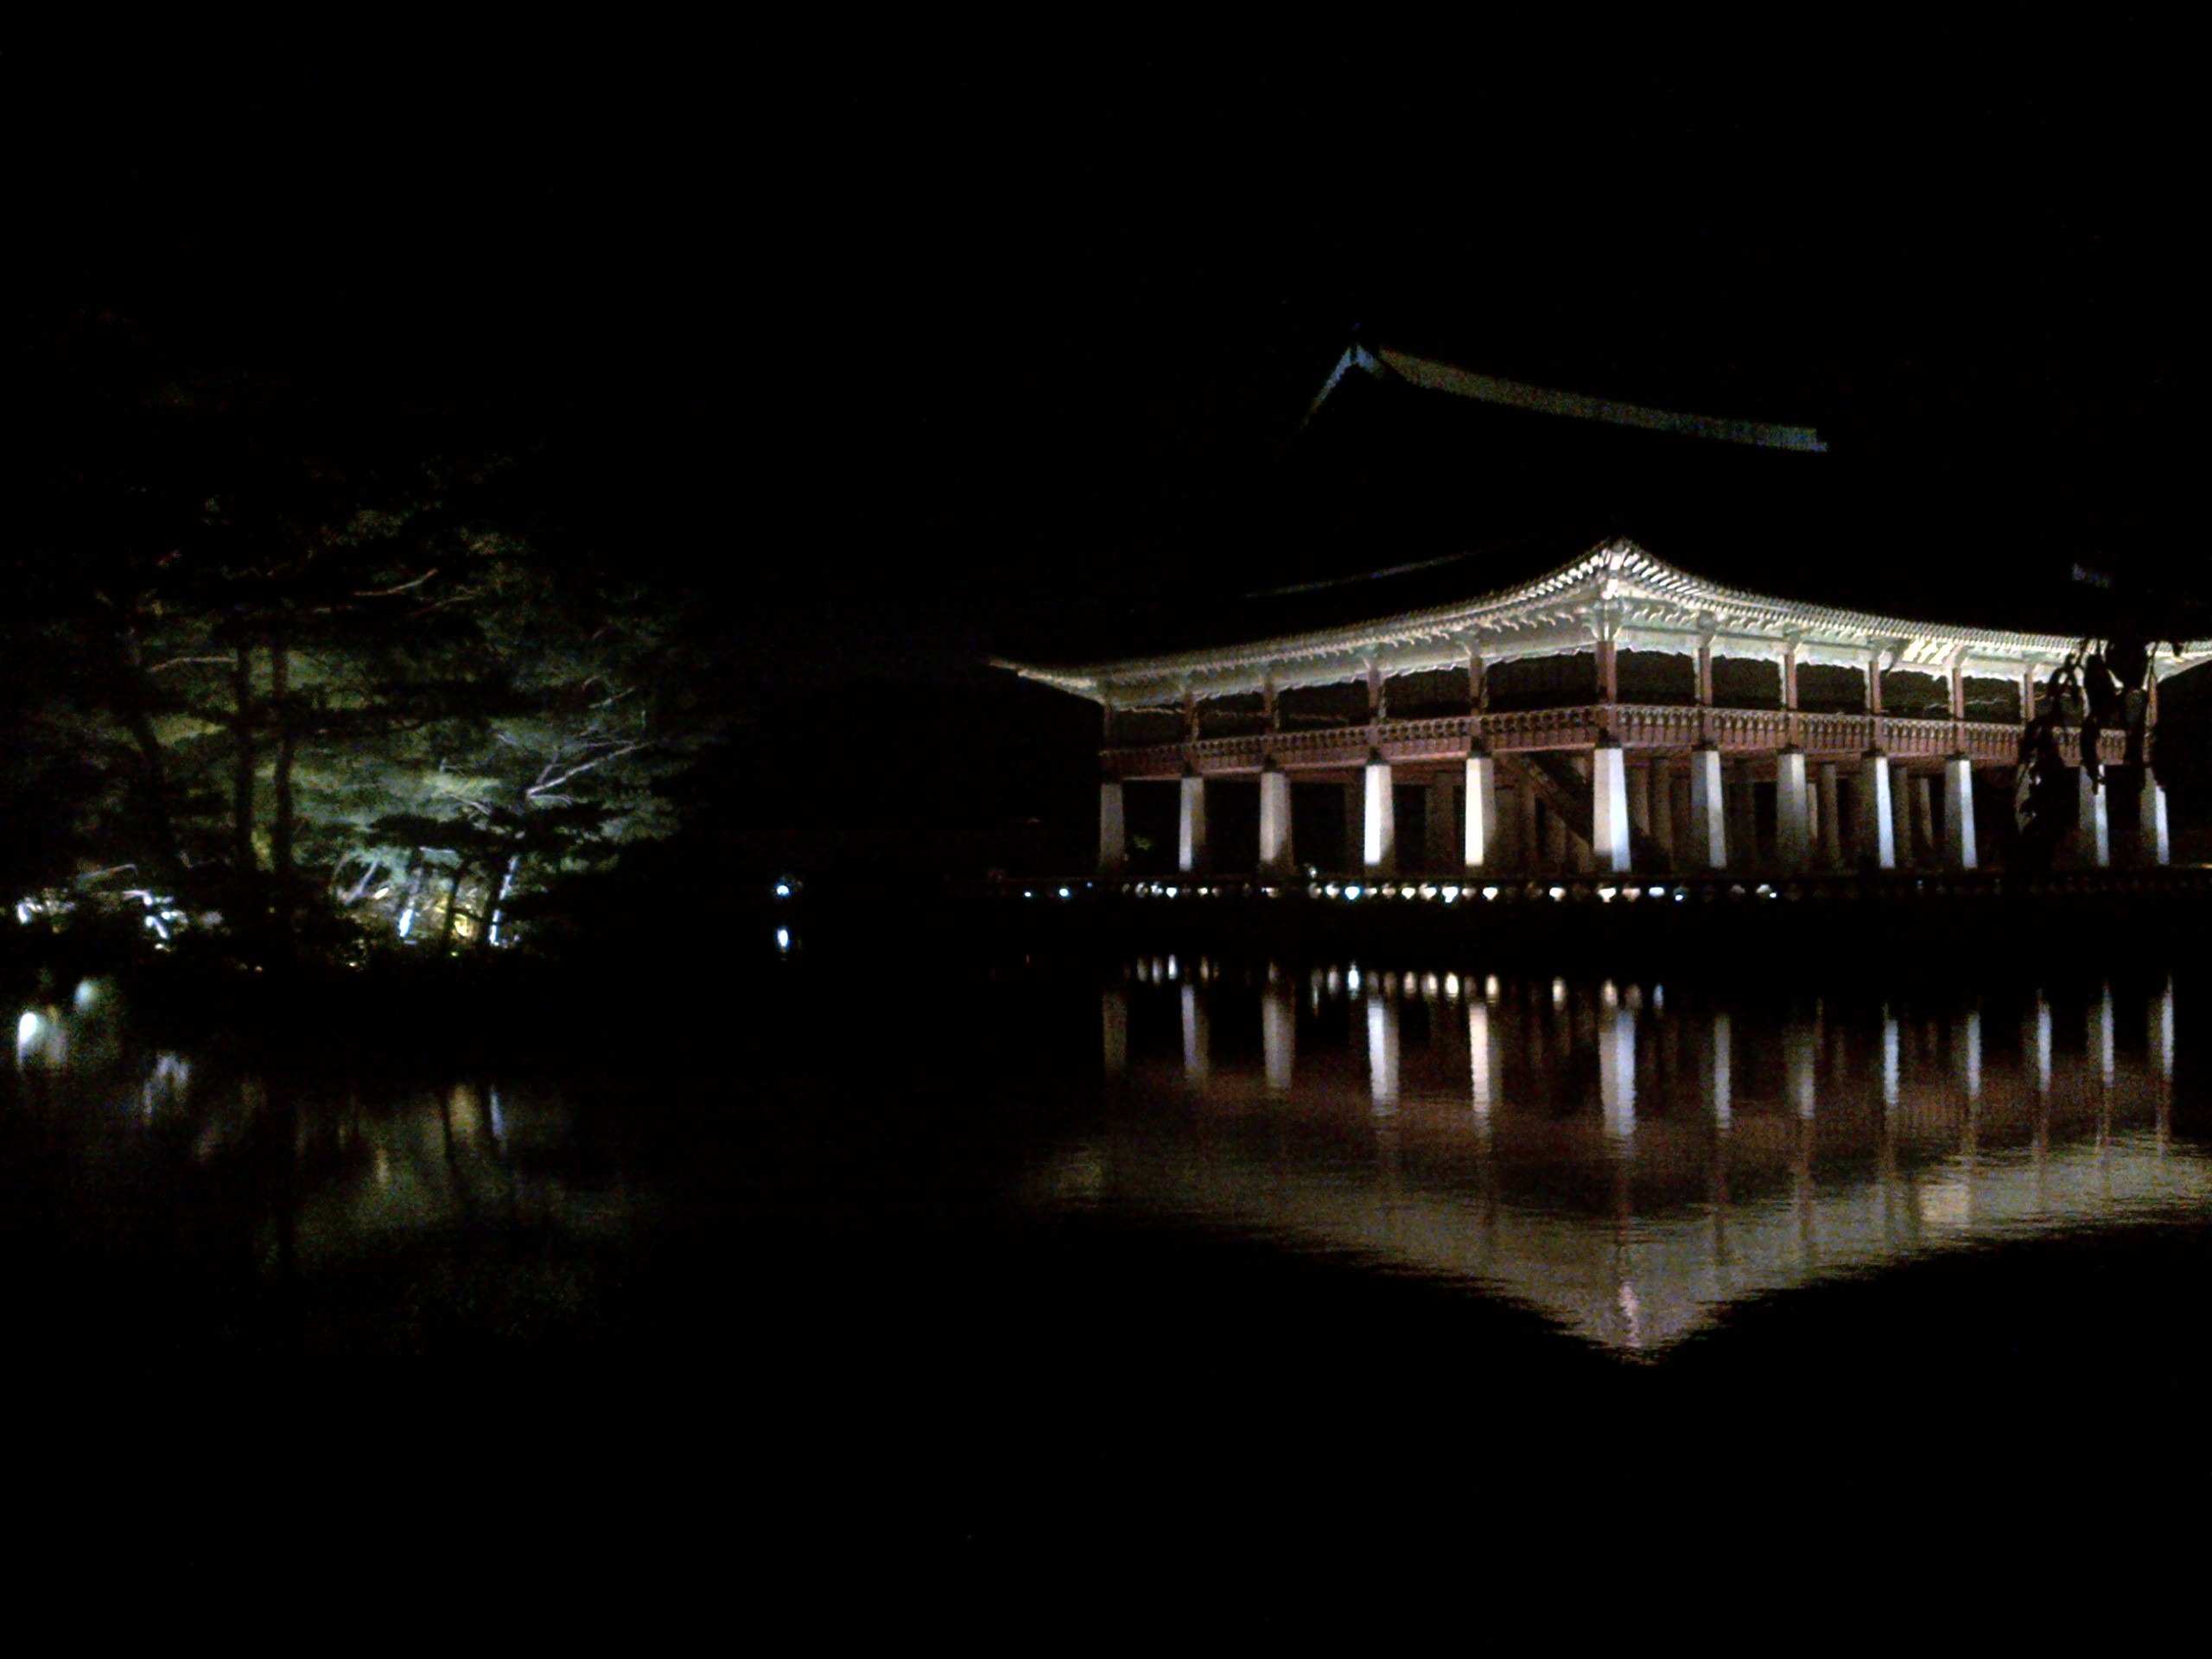
light, bridge, night, dusk, evening, reflection, darkness, lighting, forbidden city, republic of korea, gyeongbok palace